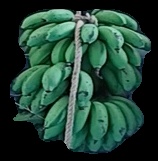
Variety: rasbale
Grade: grade2